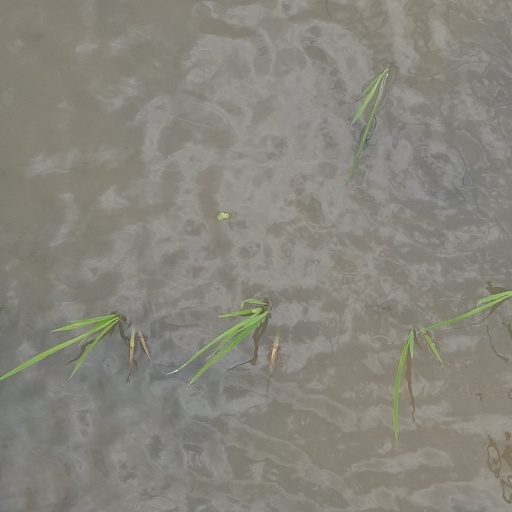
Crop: rice